C.F. Pachuca

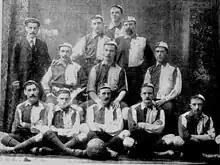
Pachuca Athletic Club in 1903

British miners from Cornwall in the south-west of England, working for the Compañía Real del Monte y Pachuca practiced football only as an unorganized hobby during their free time while working at the mines. Francis Rule and Alfred C. Crowle were the men who promoted the creation of the very first football club in Mexico, which was called Pachuca Football Club founded on November 1, 1892.